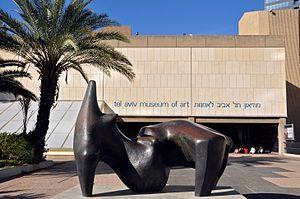
Hanna Ben-Dov est une artiste peintre israélienne née à Jérusalem le 19 février 1919 et morte le 3 mars 2009 à la maison de retraite des artistes de Nogent-sur-Marne où elle s'était retirée après avoir vécu au 12, rue Gît-le-Cœur à Paris. Amie de Joan Mitchell, son art se définit comme paysagiste abstrait ou impressionniste abstrait. « Michel Ragon ne lui refuserait pas l'appartenance au paysagisme abstrait, contrée de l'abstraction où l'on n'a pas oublié les Nymphéas de Claude Monet » écrit ainsi Jacques Busse, totalement corroboré par Jean-Pierre Delarge qui évoque à son tour « un lyrisme abstrait dans la lignée de Monet ». Elle appartient à la deuxième École de Paris.